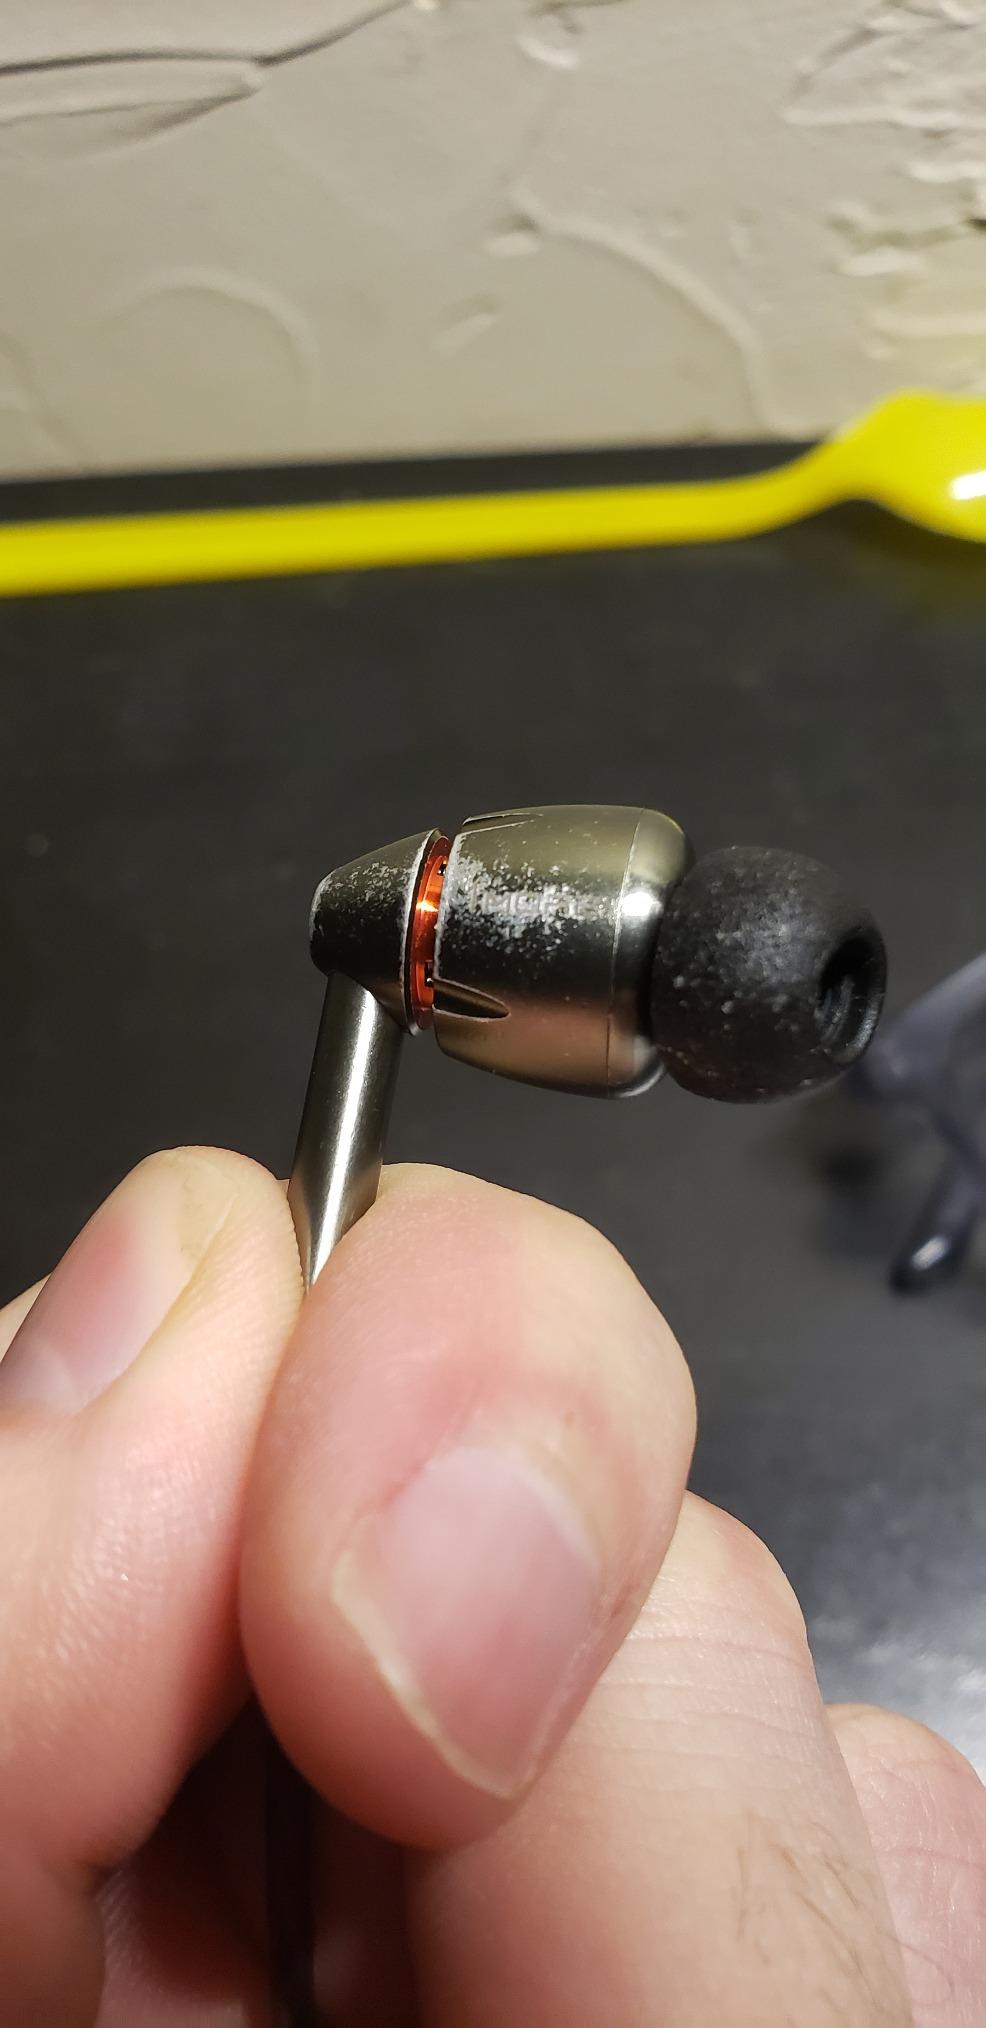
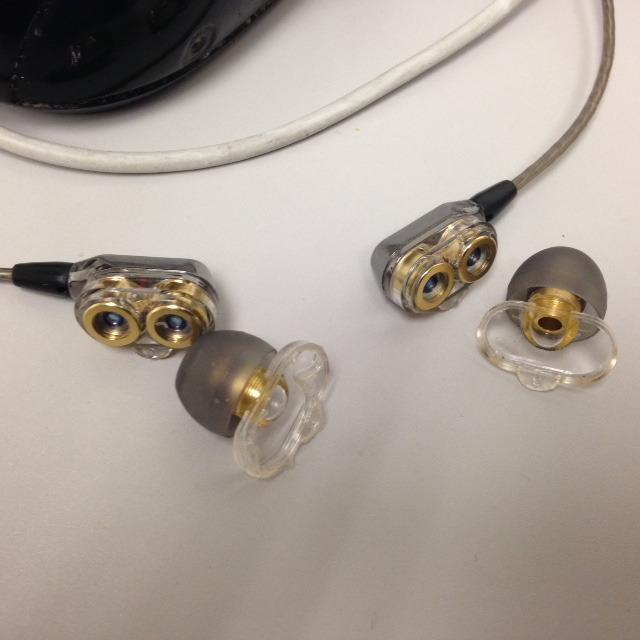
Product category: headphones
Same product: no